LearAvia Lear Fan

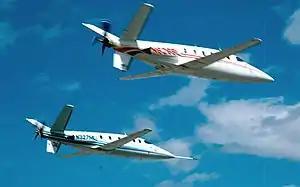
Two Lear Fans during a 1982 display flight

The LearAvia Lear Fan 2100 was a turboprop business aircraft designed in the 1970s, with an unusual configuration. The Lear Fan never entered production.